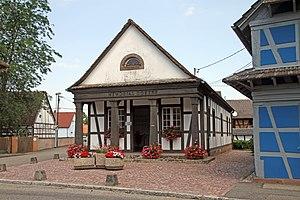
Sessenheim, Mémorial Goethe